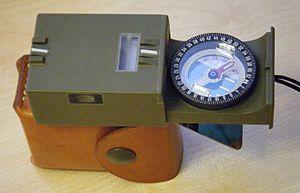
Eugène François Gilbert Garnier, est un militaire français. Il est le second des fils de Jules Garnier.